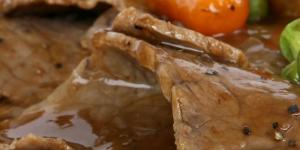
redondo relleno